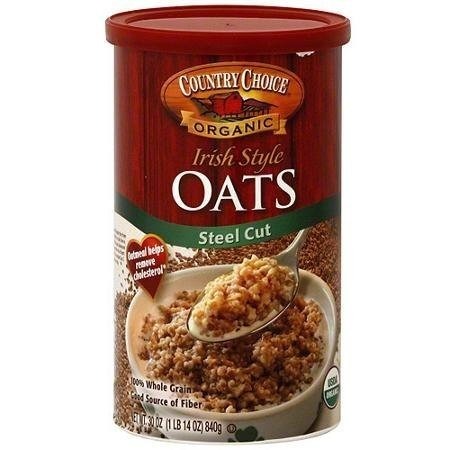
Item Name: COUNTRY CHOICE OATMEAL STEEL CUT IRISH, 30 OZ
Value: 30.0
Unit: Fl Oz

Price: 12.09